Wix Wickens

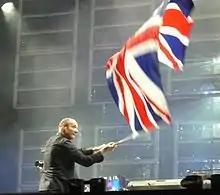
Wickens at RDS Arena in Dublin, Ireland, in 2010

Paul "Wix" Wickens is an English musician best known as keyboardist and musical director of Paul McCartney's touring band since 1989. In a career that started in 1973, Wickens has also worked with artists including Nik Kershaw, Bob Dylan, Joni Mitchell, Bon Jovi, Edie Brickell, Kevin Coyne, David Gilmour and many others.